HMS Musquito (1798)

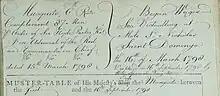
"Detail of Musquito's Muster Roll", held at The National Archives. Classified as a sixth-rate sloop, Lieutenant John Whyte commanding.

On 1 March 1798, , one of the ships that belonged to the squadron of viceadmiral Sir Hyde Parker, captured a French privateer off the coast of Santo Domingo. one of the ships that belonged to the squadron of vice admiral Sir Hyde Parker. "Petite Magicienne", the captured privateer, had a crew of 87 men, some of them mutineers from the frigate , and mounted sixteen 4-pounder guns. Captain Crawley of "Valiant" gave his report to Parker on 8 March 1798 at Cape Nichola Mole. He wrote to Parker, "...after ... five hours I came up with & captured La Magicienne, French corsair of sixteen guns and eighty-eight men, and it being hinted to me that James Mason, late Carpenter's Mate of His Majesty's ship Hermione..." Her captors carried "Petite Magicienne" into the Mole of St Nicholas on 8 March. There Parker gathered his ships and ordered, few days later, the incorporation of "Magicienne" into the Royal Navy under the name "Musquito".